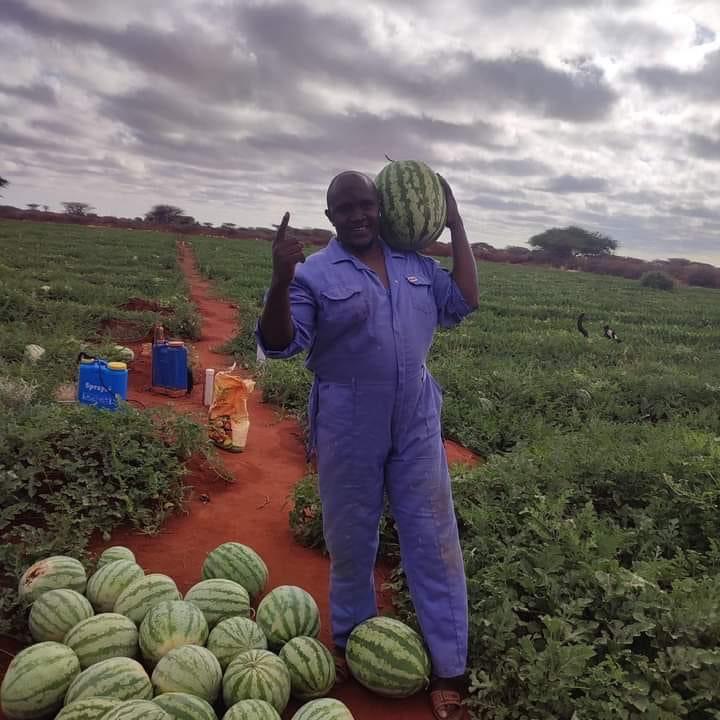
Mkulima akitabasamu na kuinua kidole chake kimoja juu, akiwa amebeba tikitimaji kubwa begani mwake, akitazama akiwa amesimama kwenye shamba lenye mimea mingi ya tikitimaji. Baadhi ya matikiti yaliyokwisha vunwa yanakaaa mbele yake. Anga la mawingu linakamilisha mandhari ya shamba hili.